Smoked (Law & Order: Special Victims Unit)

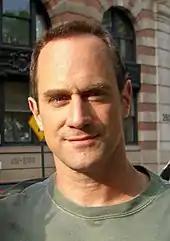
"Smoked" served as the final full-time appearance of Christopher Meloni ("pictured") with the show, and his final appearance overall until the season 22 episode "".

"Smoked" was written by Jonathan Grenee and Daniel Truly and was directed by Helen Shaver. It is the last episode produced under the direction of Neal Baer, who had been the showrunner since . Baer, who signed a three-year deal with CBS Television Studios in November 2011, was replaced by former "" executive producer-showrunner Warren Leight.